Music of Minnesota

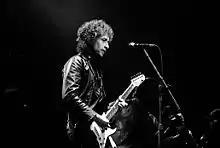
Bob Dylan in 1980

Norwegian folk dance ("bygdedanser") includes participatory social dances and dances performed for an audience like "springar", "gangar" and "halling". The Norwegian "gammeldans" tradition, and those of other ancestries, continues in ethnic communities in Minnesota, where waltzes, schottisches or "reinlander", and polkas are newer forms of old-time music. Vocal music includes short poetic songs called "stev", emigrant ballads which expressed nostalgia for Norway and express hope, despair and loss about life in the United States. By the 1930s the Finnish epic "Kalevala" was still read and sometimes sung.